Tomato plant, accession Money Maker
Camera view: horizontal (90 deg, fisheye); turntable rotation: 60 degrees
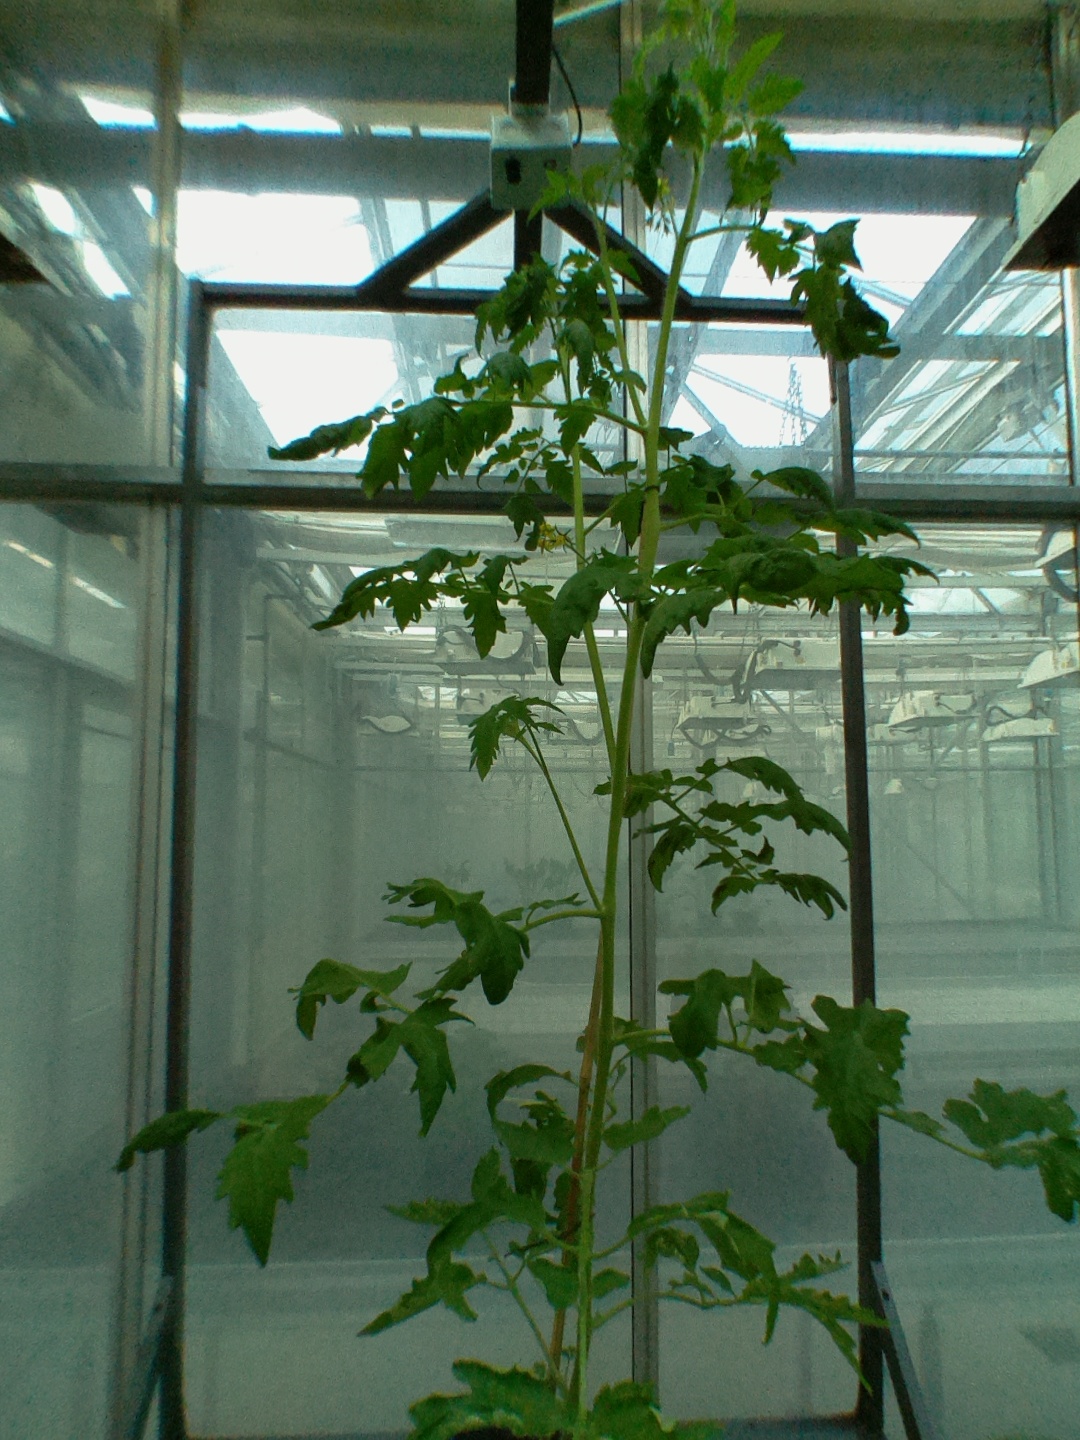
BBCH growth stage 68: Full flowering, 80%-90% of flowers open, more petals falling